Nobusuke Kishi

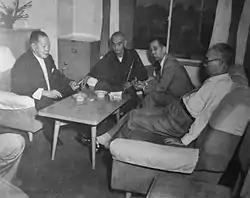
Conservative leaders meet to plot the merger of the Liberal and Democratic parties in July 1955. From left to right: Banboku Ōno, Bukichi Miki, Nobusuke Kishi, Mitsujirō Ishii

When the prohibition on former government members was fully rescinded in 1952 with the end of the Allied occupation of Japan, Kishi returned to politics and was central in creating the "Japan Reconstruction Federation" ("Nippon Saiken Renmei"), drawing upon his earlier efforts with the National Defense Brotherhood. Besides becoming prime minister, Kishi's main aim in politics was to revise the American-imposed constitution, especially Article 9. Kishi wrote that in order for Japan to regain its status as a "respectable member (of) the community of nations it would first have to revise its constitution and rearm: If Japan is alone in renouncing war ... she will not be able to prevent others from invading her land. If, on the other hand, Japan could defend herself, there would be no further need of keeping United States garrison forces in Japan ... Japan should be strong enough to defend herself."